Plant collecting

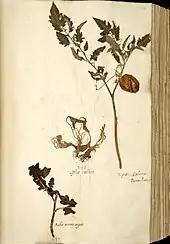
"Solanum lycopersicum var. lycopersicum": the oldest surviving tomato fruit and leaves. Page from the "En Tibi Herbarium", 1558. Naturalis Biodiversity Center.

Plant collecting is the acquisition of plant specimens for the purposes of research, cultivation, or as a hobby. Plant specimens may be kept alive, but are more commonly dried and pressed to preserve the quality of the specimen. Plant collecting is an ancient practice with records of a Chinese botanist collecting roses over 5000 years ago.